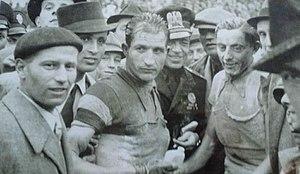
Créé en 1903 dans un contexte de développement du sport cycliste sous l'impulsion des organes de presse spécialisée et des industriels du cycle, le Tour de France est organisé par le journal L'Auto, dirigé par Henri Desgrange, afin de relancer les ventes du quotidien et d'affaiblir son concurrent, Le Vélo. Dès sa première édition, l'épreuve connaît un certain succès populaire et se voit reconduite l'année suivante. Malgré des accusations de tricherie envers certains coureurs ou des modifications fréquentes du règlement vivement critiquées comme la mise en place d'un classement par points à défaut d'un classement général au temps entre 1905 et 1912, le Tour de France devient peu à peu l'un des évènements sportifs les plus populaires en France et à l'étranger. Les performances des coureurs du Tour, ces « géants de la route », magnifiées et glorifiées par la narration de la course dans les journaux, puis des années plus tard à la TSF, contribuent à asseoir la réputation de l'épreuve.
Gino Bartali, né le 18 juillet 1914 à Ponte a Ema, près de Florence, et mort le 5 mai 2000 dans la même ville, est un coureur cycliste italien. Professionnel de 1935 à 1954, il est considéré comme l'un des meilleurs coureurs de tous les temps.
Angelo-Fausto Coppi, dit Fausto Coppi, né le 15 septembre 1919 à Castellania dans le Piémont et mort le 2 janvier 1960 à Tortone, est un cycliste italien. Professionnel de 1940 à 1959, il est considéré comme l'un des plus grands coureurs de l'histoire du cyclisme, ce qui lui vaut le surnom de « campionissimo ». Premier coureur à réaliser le doublé Tour d'Italie-Tour de France en 1949, il remporte notamment cinq Tours d'Italie, deux Tours de France, cinq Tours de Lombardie, trois Milan-San Remo, un Paris-Roubaix, une Flèche wallonne, quatre Championnats d'Italie sur route et trois championnats du monde : un sur route et deux en poursuite. Il détient également le record de l'heure de 1942 à 1956. Sa carrière a été marquée par sa rivalité avec Gino Bartali. Coureur complet, son palmarès compte des victoires majeures dans différents types de compétition, sur route et sur piste. Il a acquis nombre de victoires au bout de longues échappées solitaires.